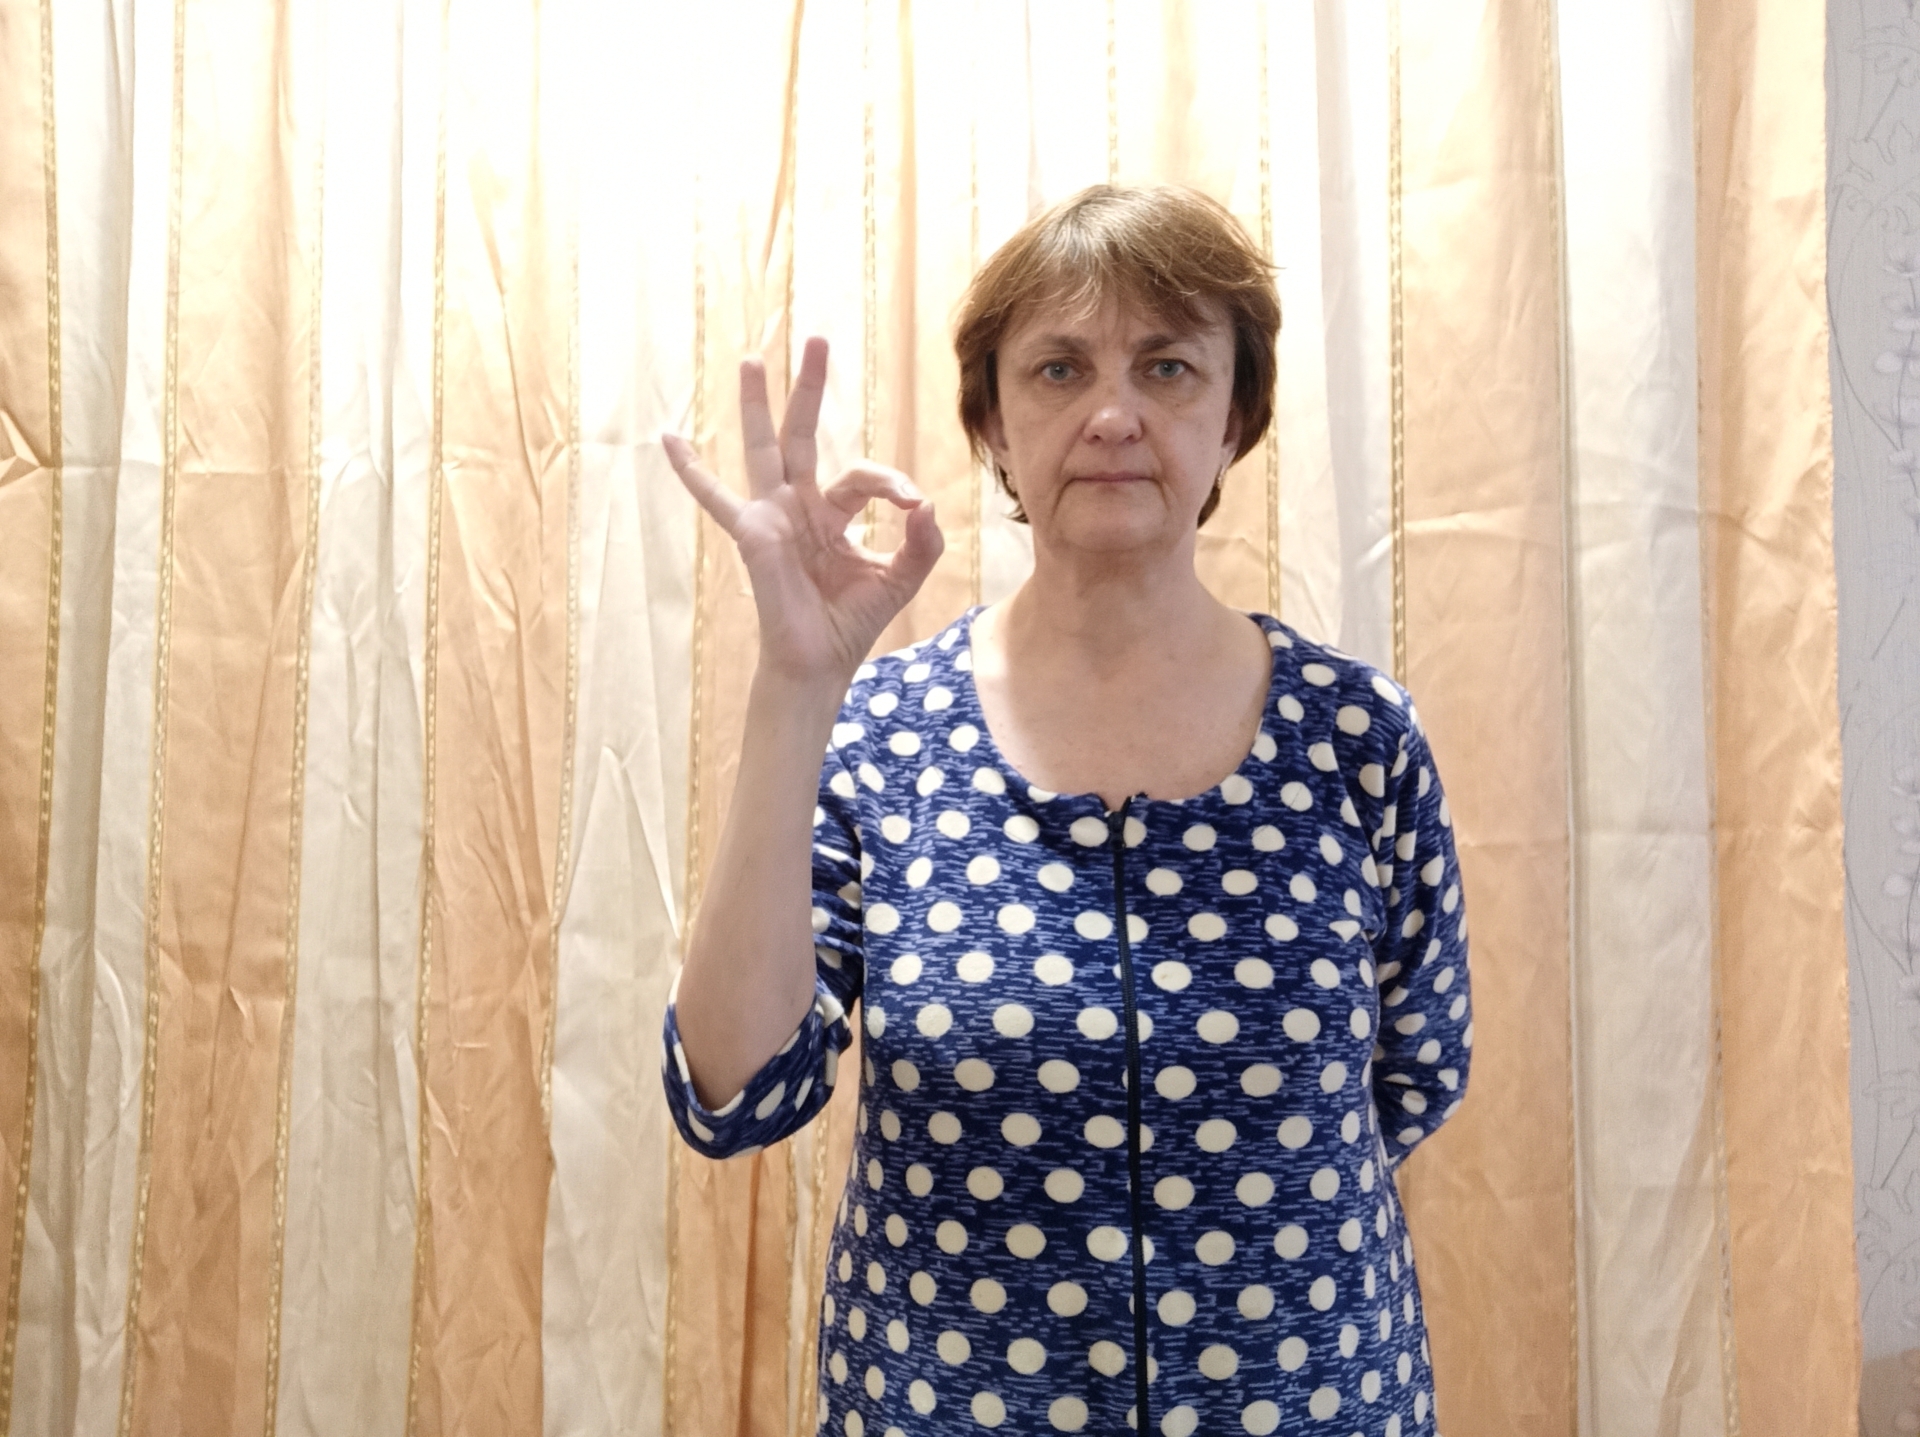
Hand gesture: ok